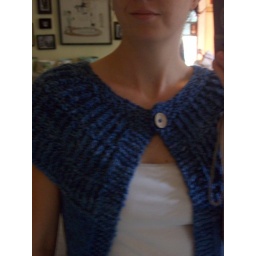
front detail. Love my wooden button. Finished in time to wear on the plane this week!